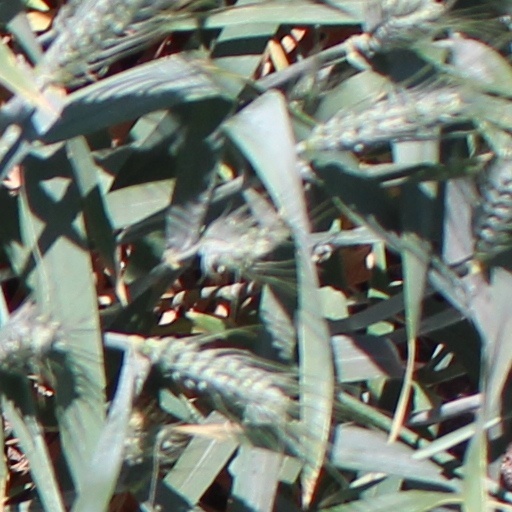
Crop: wheat